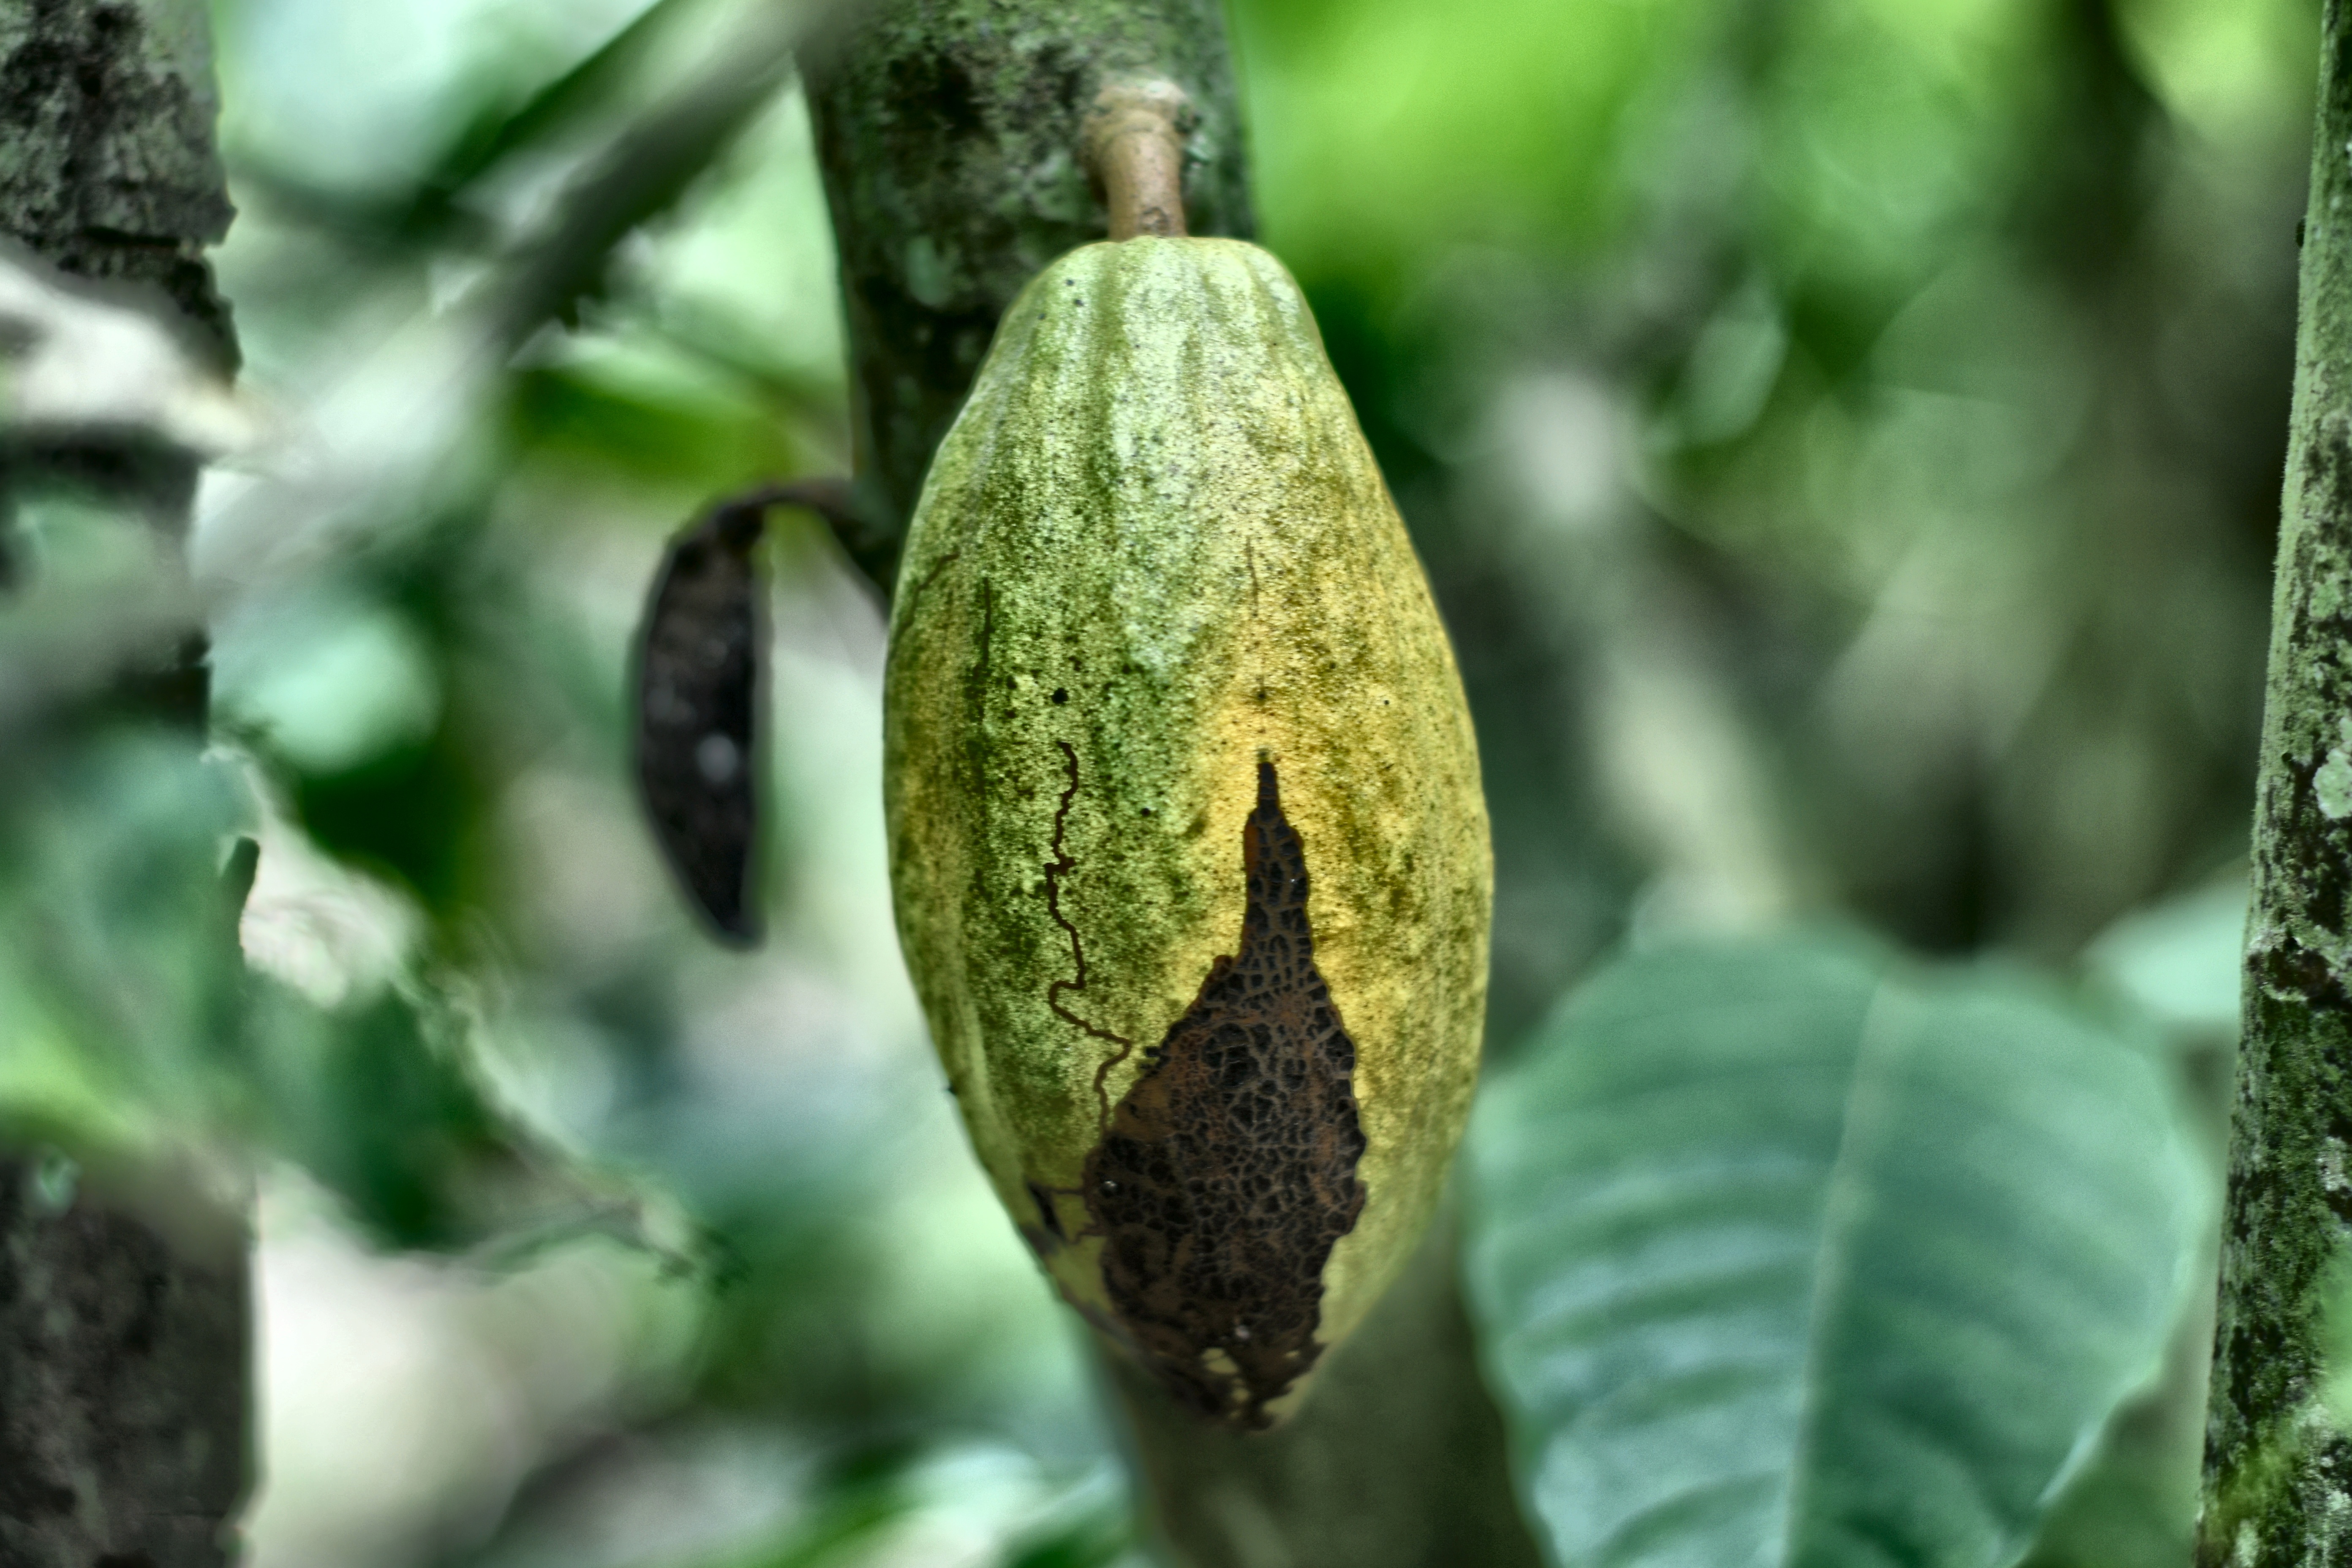
Maturity: mature
Variety: Amelonado